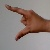
The image shows a hand gesture representing the letter 'Z' in Indian Sign Language.